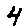
Label: 4